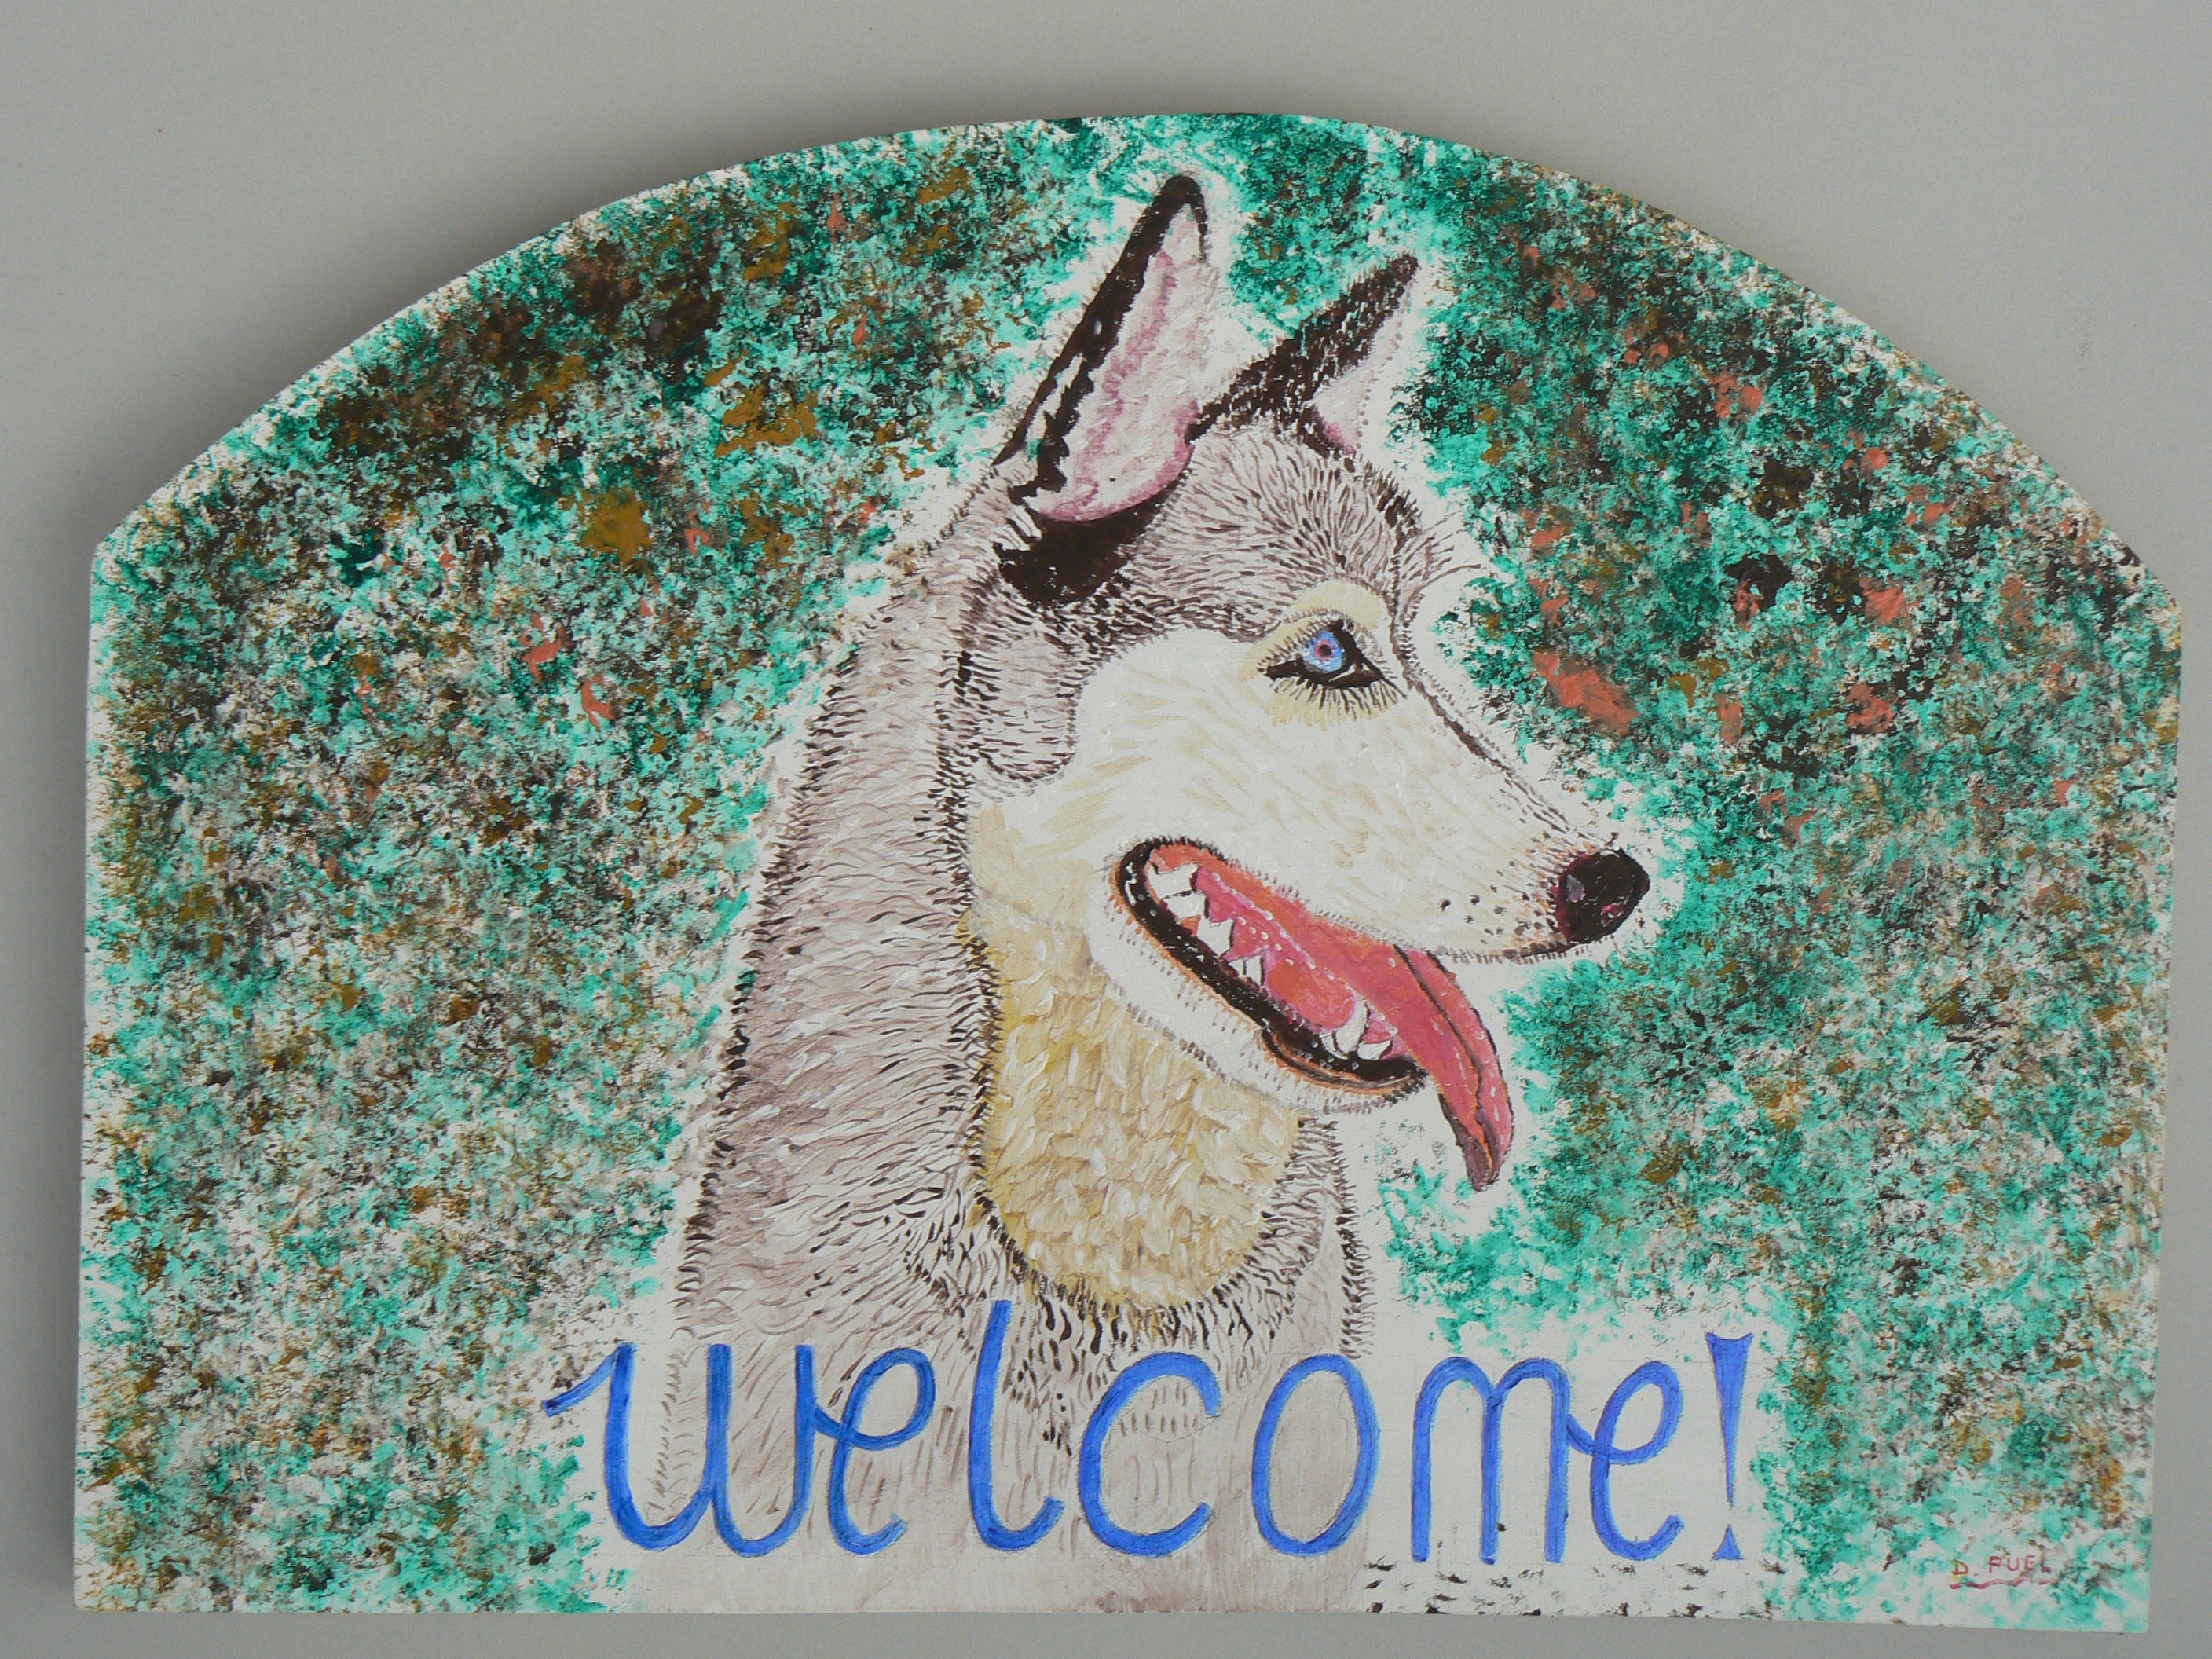
dog, animal, textile, husky, art, drawing, dishware